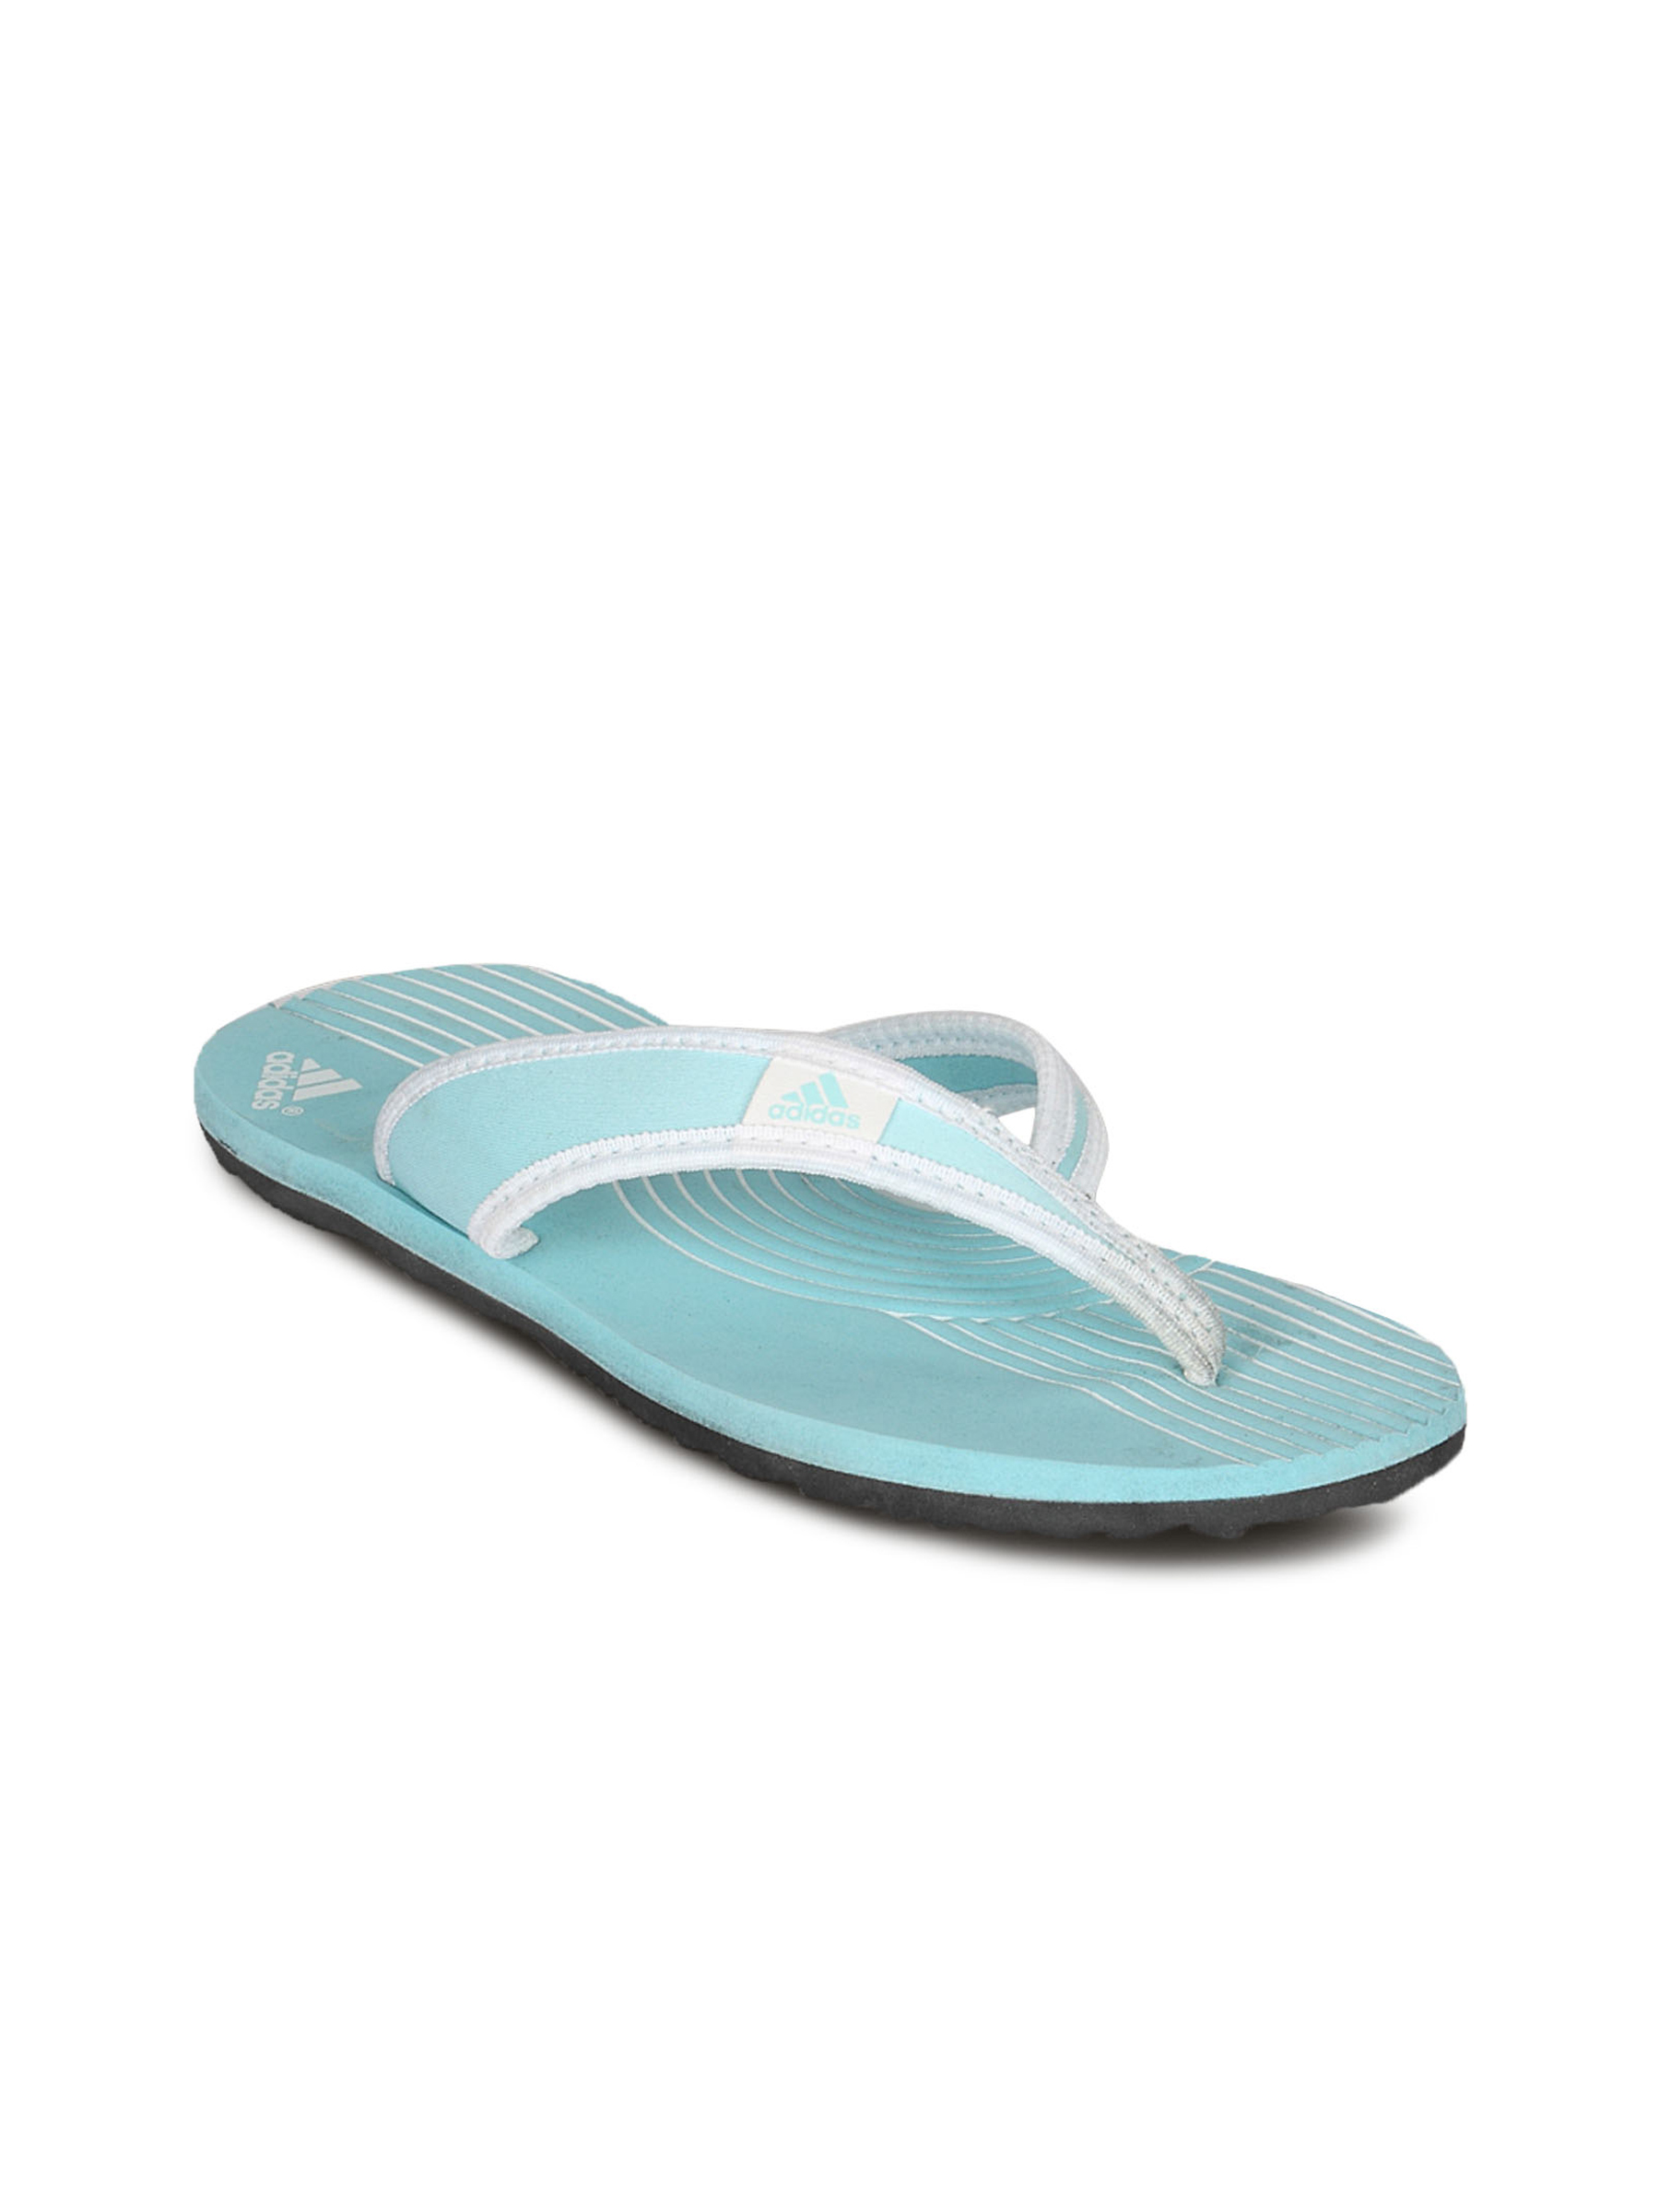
ADIDAS Women's Adi Groove Blue Flip Flop
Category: Footwear / Flip Flops / Flip Flops
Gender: Women
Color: Blue
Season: Summer 2011
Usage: Casual